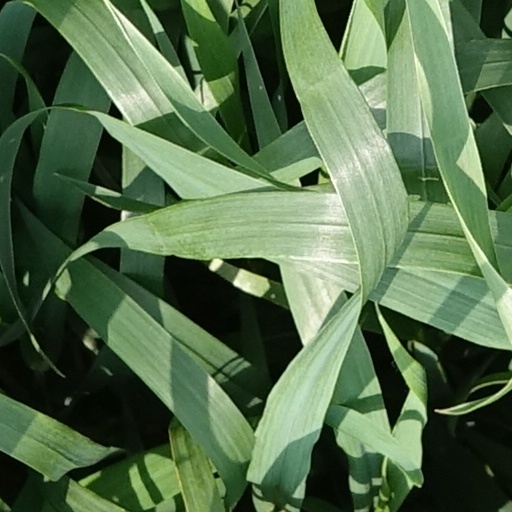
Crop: wheat